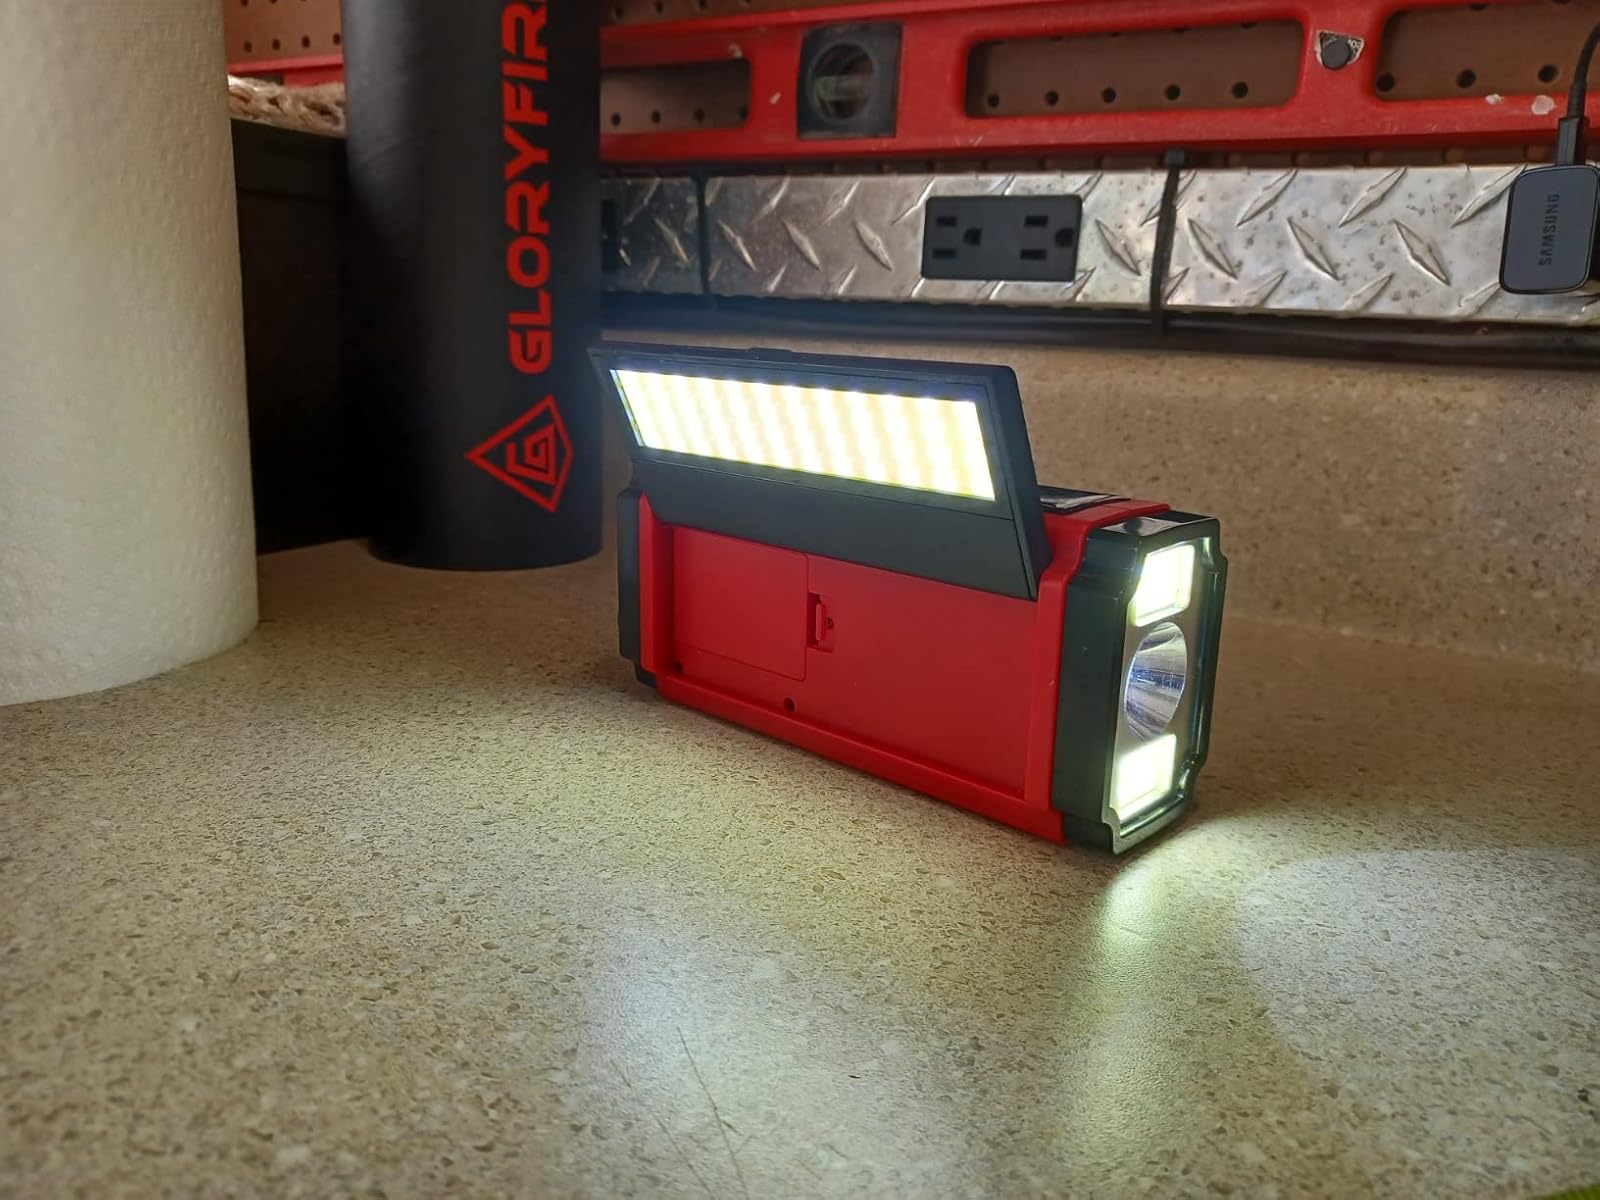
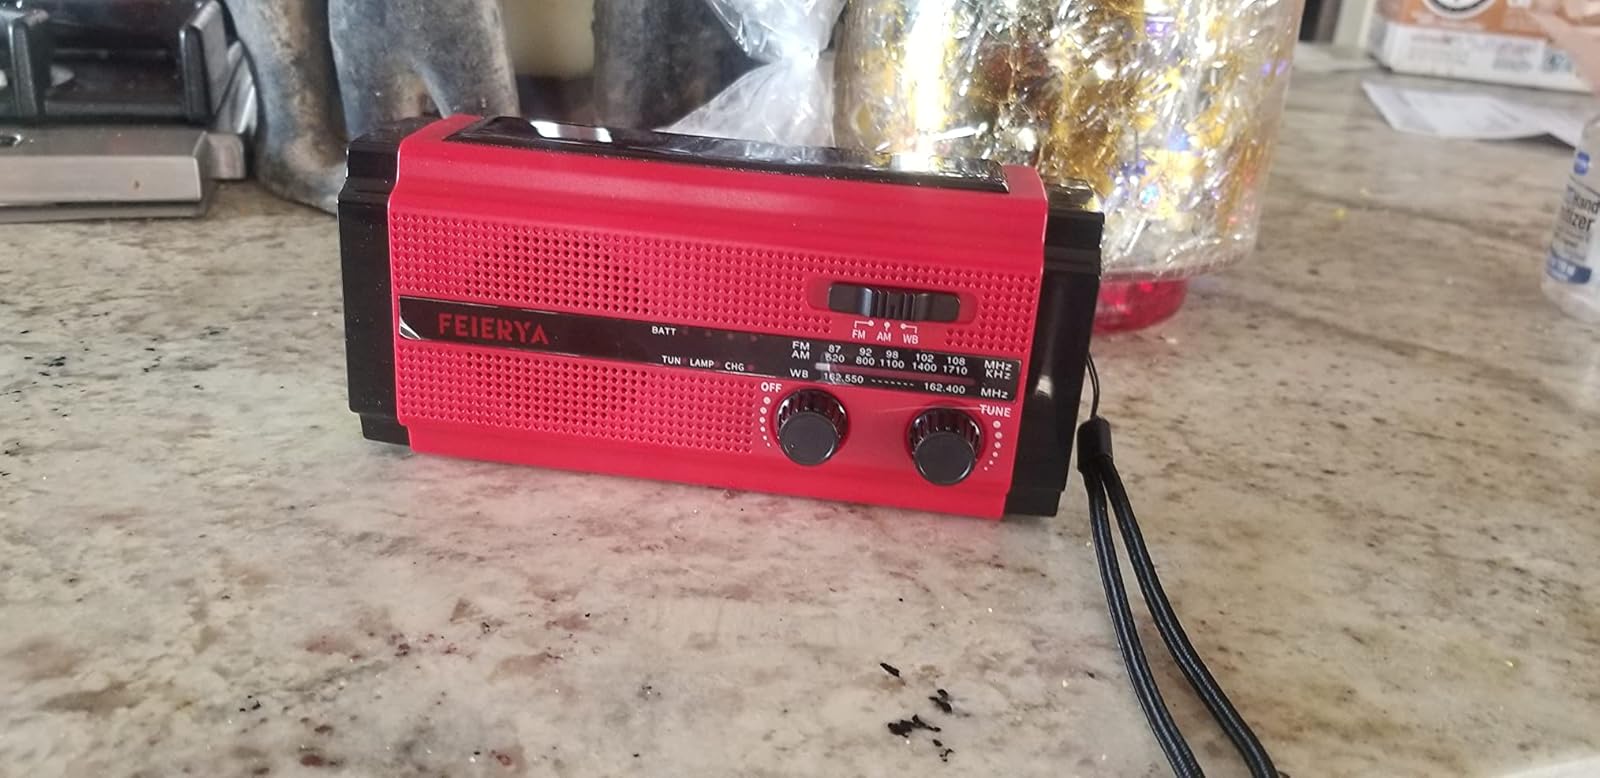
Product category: radio
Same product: yes